Fischer projection

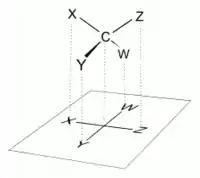
Projection of a tetrahedral molecule onto a planar surface.

In chemistry, the Fischer projection, devised by Emil Fischer in 1891, is a two-dimensional representation of a three-dimensional organic molecule by projection. Fischer projections were originally proposed for the depiction of carbohydrates and used by chemists, particularly in organic chemistry and biochemistry. The use of Fischer projections in non-carbohydrates is discouraged, as such drawings are ambiguous and easily confused with other types of drawing. The main purpose of Fischer projections is to show the chirality of a molecule and to distinguish between a pair of enantiomers. Some notable uses include drawing sugars and depicting isomers.